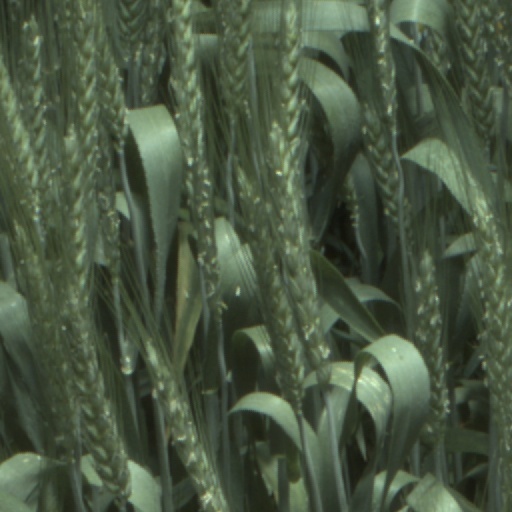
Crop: wheat